Gupta Empire

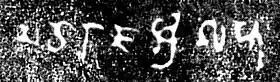

In the Allahabad Pillar inscription, Gupta and his successor Ghatotkacha are described as "Maharaja" ("Great King"), while the next king Chandragupta I is called a Maharajadhiraja ("King of Great Kings"). In the later period, the title "Maharaja" was used by feudatory rulers, which has led to suggestions that Gupta and Ghatotkacha were vassals (possibly of the Kushan Empire). However, there are several instances of paramount sovereigns using the title "Maharaja", in both pre-Gupta and post-Gupta periods, so this cannot be said with certainty. That said, there is no doubt that Gupta and Ghatotkacha held a lower status and were less powerful than Chandragupta I.